Mount Pleasant henge

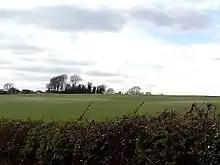
Mount Pleasant Henge, visible as a white cropmark. Conquer Barrow is in the background

Mount Pleasant henge is a Neolithic henge enclosure in the English county of Dorset. It lies southeast of Dorchester in the civil parish of West Stafford. It still partially survives as an earthwork.